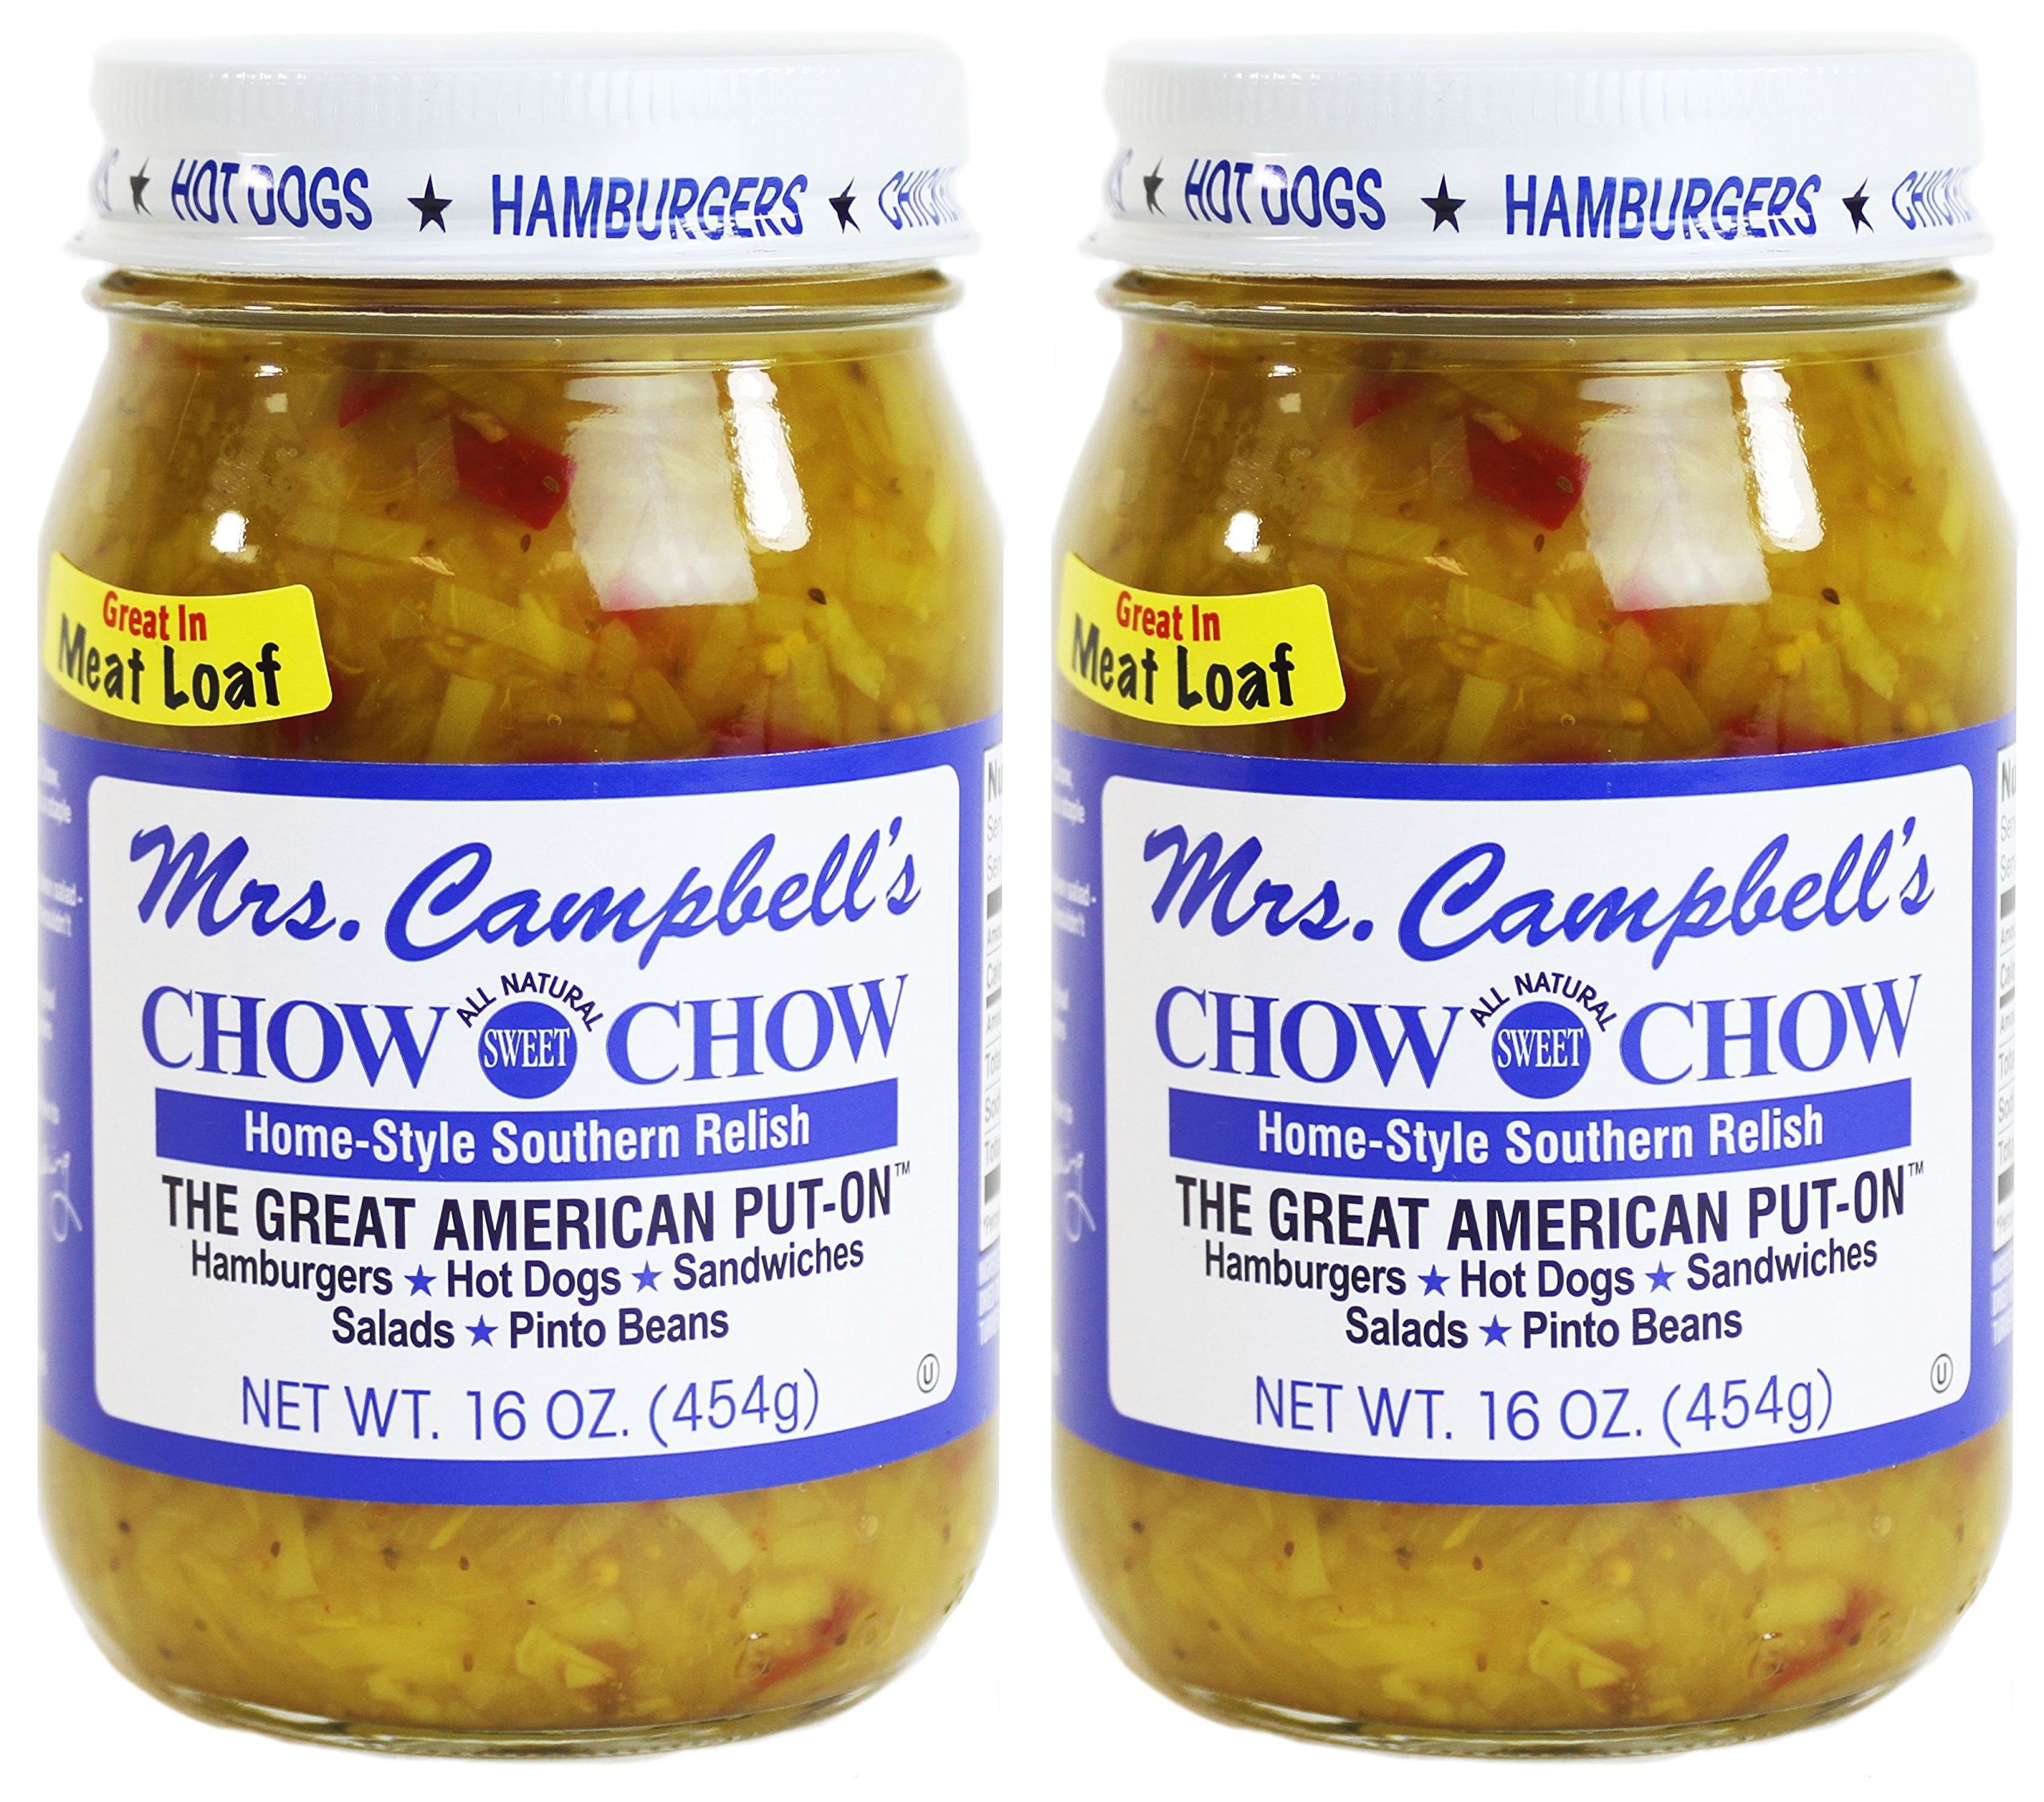
Item Name: Mrs. Campbell's All Natural Sweet Southern Chow Chow Relish, 16 Oz Glass Jar (Pack of 2)
Bullet Point 1: CHOW CHOW: Includes two (2) 16 Oz Glass Jars of Mrs. Campbell's All Natural Sweet Southern Chow Chow Relish
Bullet Point 2: ALL NATURAL CONDIMENT: No Artificial Flavors, Gluten Free, and No High Fructose Corn Syrup
Bullet Point 3: SKINNY CONDIMENT: Cholesterol Free, Dairy Free, Soy Free, and Trans Fat Free - Only 10 Calories per Serving
Bullet Point 4: THE GREAT AMERICAN PUT ON: meats and vegetables, on hot dogs, hamburgers, sandwiches and as an ingredient in tuna salad, chicken salad and meatloaf
Bullet Point 5: FROM GOLDING FARMS: "Honest to Goodness Flavor"
Product Description: Includes two 16 Oz glass jars of Mrs. Campbell's All Natural Sweet Southern Chow Chow Relish by Golding Farms.<br><br>This all natural, southern tradition is called “The Great American Put-On” and the “Skinny Condiment” because it’s only 10 calories per serving! Made from crisp cabbage, onions, peppers and spices this relish is every vegan and vegetarian’s dream. It’s excellent with meats and vegetables, on hot dogs, hamburgers, sandwiches and as an ingredient in tuna salad, chicken salad and meatloaf. Golding Farms has done all the chopping and mixing making your job easier.
Value: 32.0
Unit: Ounce

Price: 21.74